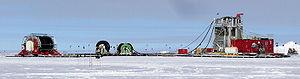
IceCube est un observatoire de neutrinos d'un kilomètre cube situé sous le pôle Sud. C'est le plus grand détecteur de neutrinos au monde. Sa construction a débuté en 2005 et s'est achevée le 18 décembre 2010. Il succède à AMANDA situé lui aussi au pôle Sud.